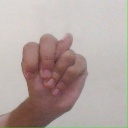
अक्षर: न